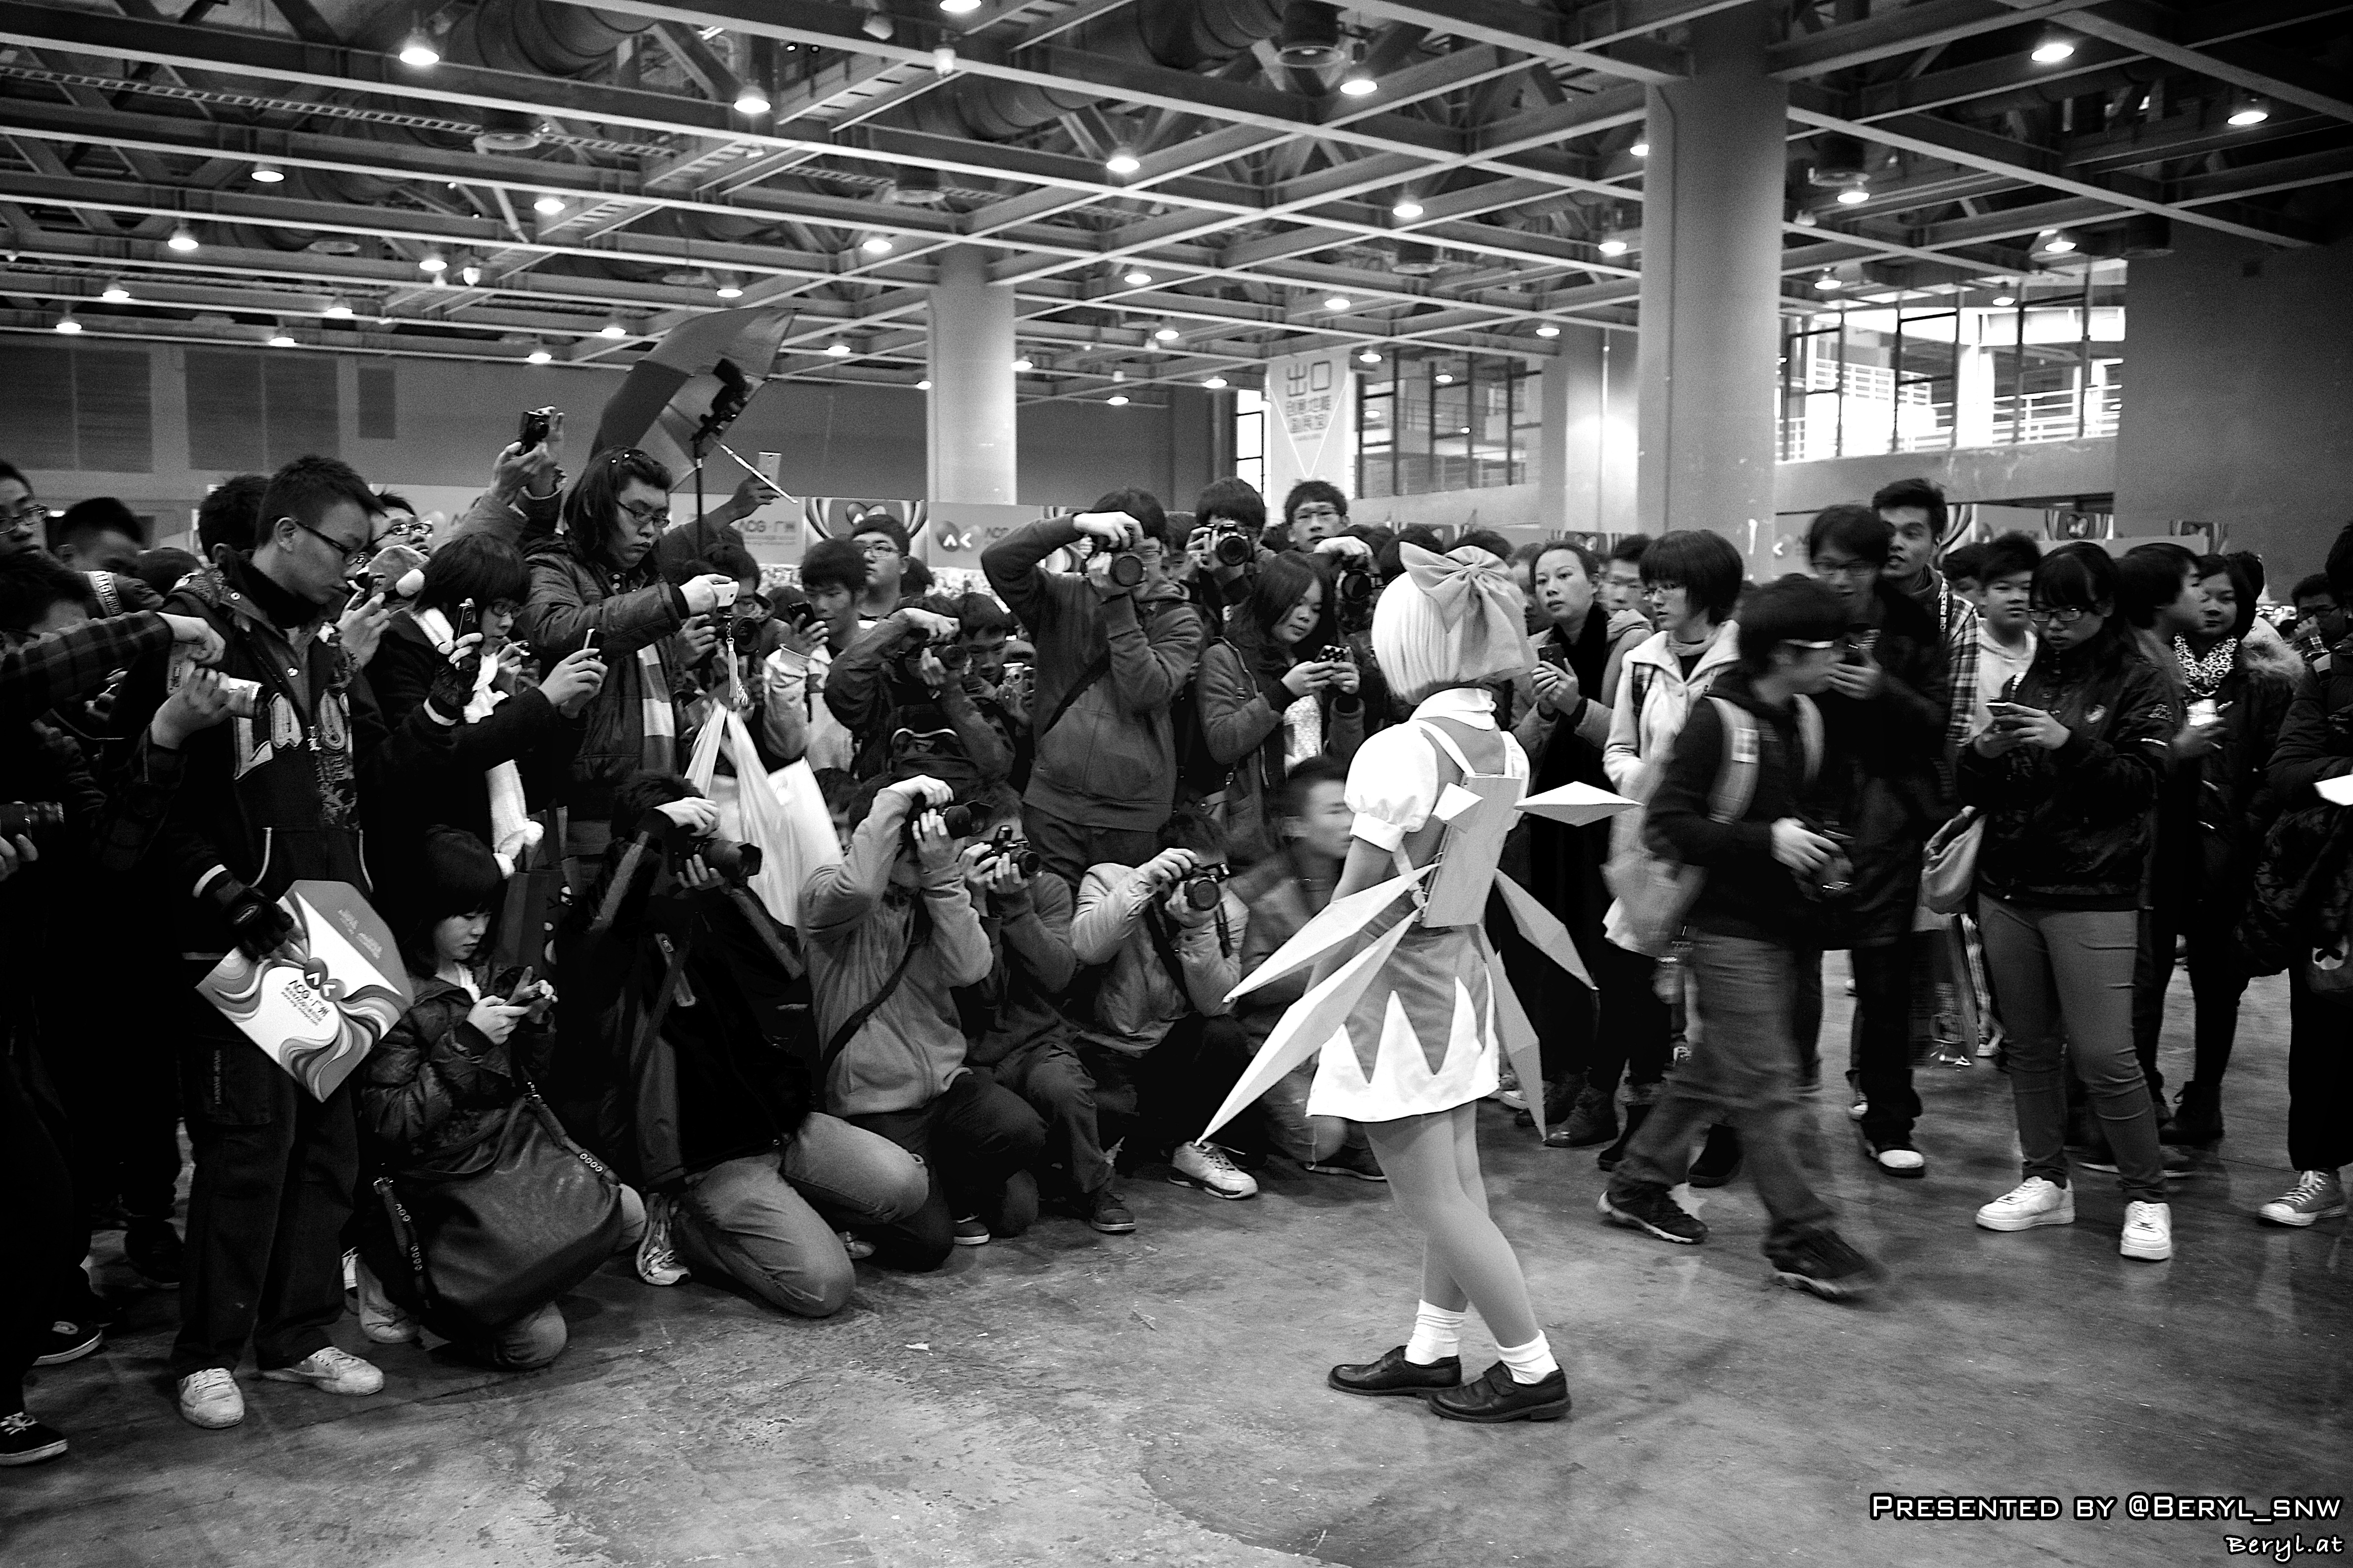
black and white, people, girl, photography, game, play, boy, crowd, dance, fashion, black, monochrome, cosplay, girls, performance, boys, photograph, gun, canton, maid, costume, anime, acg, cos, coser, costumeplay, fair, entertainment, performing arts, monochrome photography, social group